Red-backed salamander

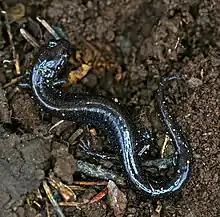
Lead-backed phase redback salamander - Plethodon cinereus

Color polymorphism is thought to be an adaptive strategy in a heterogeneous environment, so the maintenance of polymorphism is derived from behavioral and physiological choices. The color polymorphism of the red-striped morph "Plethodon cinereus" and the lead-phase "Plethodon cinereus" show different anti-predator responses in behavior, and predators attack differently based on the color form. Compared to red-striped morph "P. cinereus" which prefers an "all trunk raised" posture and tends to stay still, the lead-phase "P. cinereus" is significantly more mobile. Moreover, lead-phase "P. cinereus" has the ability to automatically cut off the tail, indicating that the two forms also differ in the frequency of being attacked.